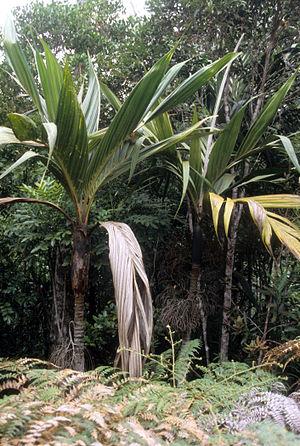
Basselinia est un genre de la famille des Arecaceae comprenant des espèces natives de la Nouvelle-Calédonie.
Basselinia pancheri est une espèce de plantes de la famille des Arecacées.